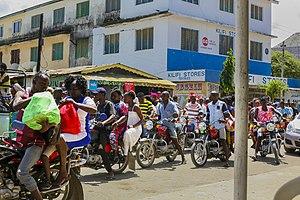
Le comté de Kilifi est un des 47 comtés du Kenya et un des six comtés issus de l'ancienne province de la côte. Situé sur la « côte Nord » du Kenya, son chef-lieu est Kilifi.